Hygiene in Christianity

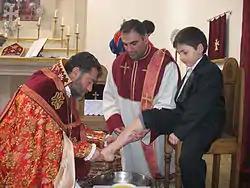
Bishop Sebouh Chouldjian of the Armenian Apostolic Church washing the feet of children.

In some denominations of Christianity, there are a number of regulations involving cleanliness before prayer, observing days of ritual purification, as well as those concerning diet and apparel. The Bible has many rituals of purification in areas ranging from the mundane private rituals of personal hygiene and toilet etiquette to the complex public rituals of social etiquette.